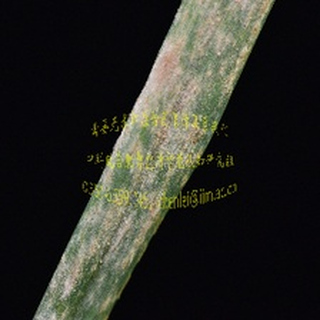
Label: wheat_mildew